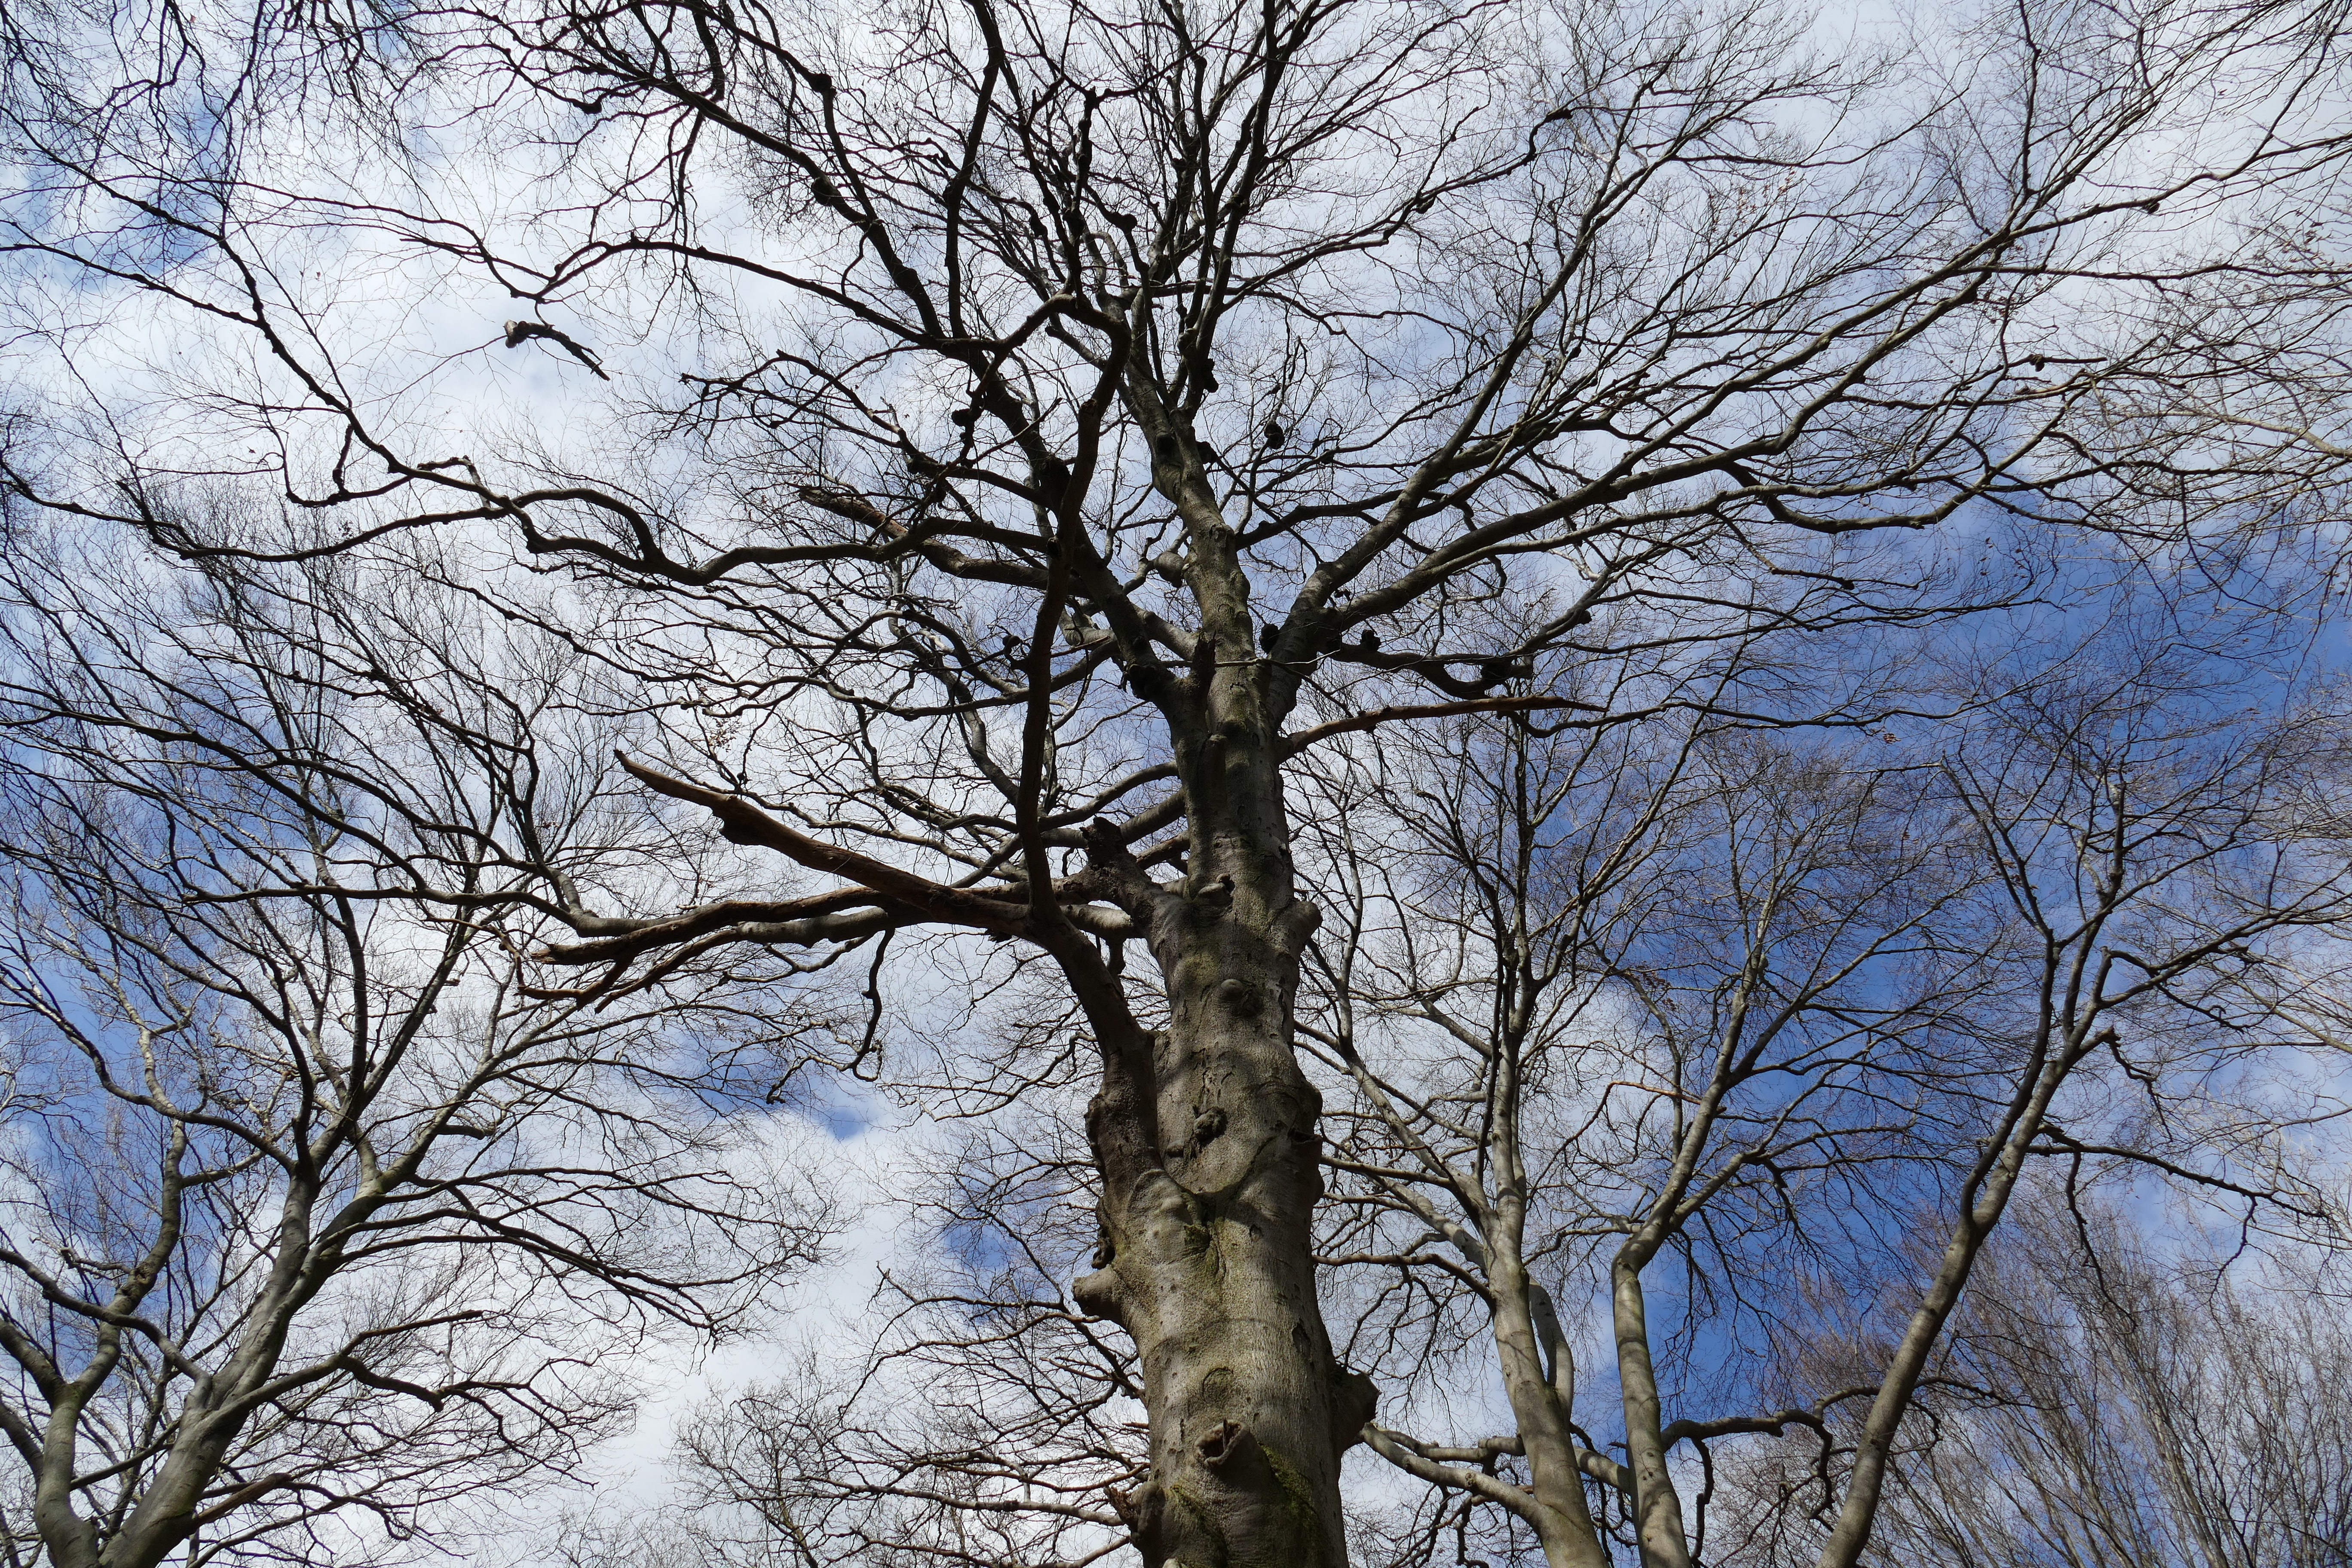
tree, nature, forest, branch, snow, winter, plant, sky, leaf, flower, frost, birch, autumn, romantic, season, clouds, woodland, mood, perfect, flowering plant, nice pic, beautiful shot, woody plant, land plant